Hakone-Itabashi Station

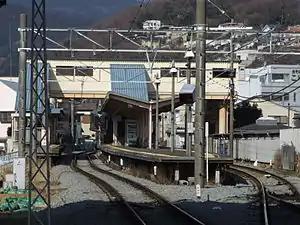
Exterior of Hakone-Itabashi Station

is a railway station on the Hakone Tozan Line located in Odawara, Kanagawa Prefecture, Japan. It is 1.7 rail kilometers from the line's terminus at Odawara Station.